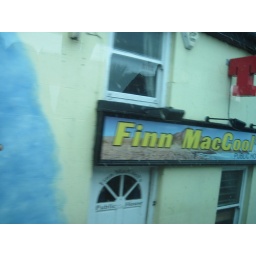
Tuesday, April 5 in Northern Ireland. County Antrim, Bushmill's Distillery, the Giant's Causeway and the coast of Northern Ireland by bus